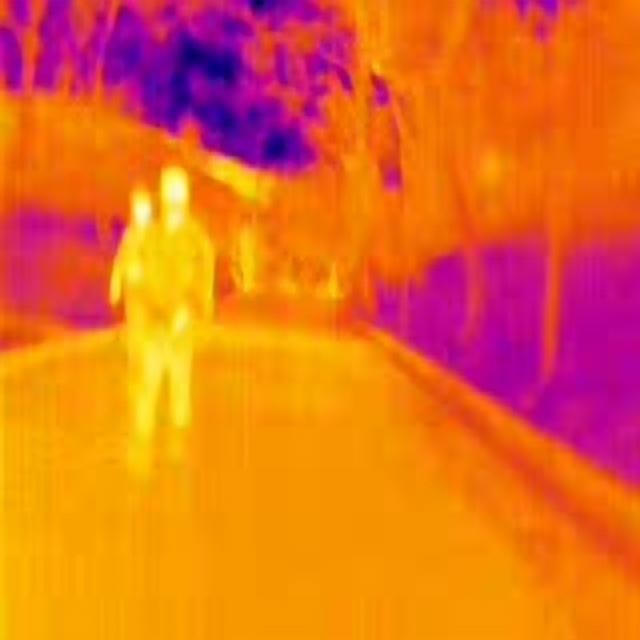
Detected objects:
label: person
label: person